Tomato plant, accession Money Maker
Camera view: vertical (180 deg); turntable rotation: 30 degrees
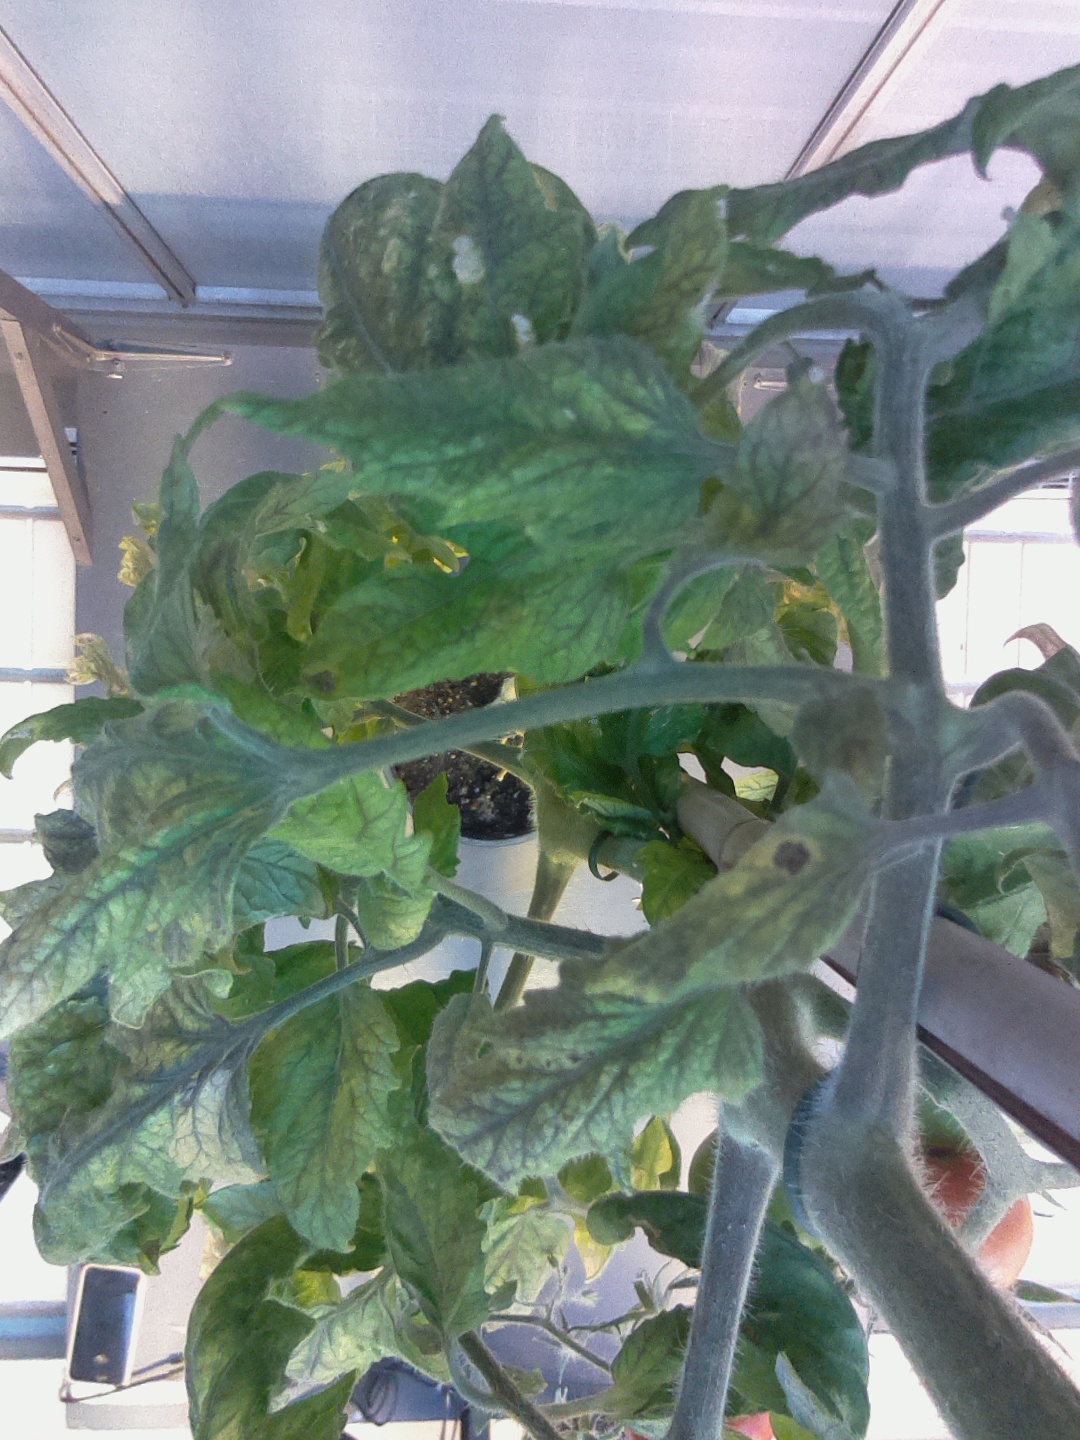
BBCH growth stage 82: 20%-30% of fruits show typical fully ripe color